Donald Richie

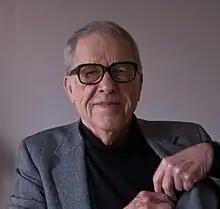
Donald Richie in February 2009

Donald Richie (April 17, 1924 – February 19, 2013) was an American-born author who wrote about the Japanese people, the culture of Japan, and especially Japanese cinema. Although he considered himself primarily a film historian, Richie also directed a number of experimental films, the first when he was seventeen.